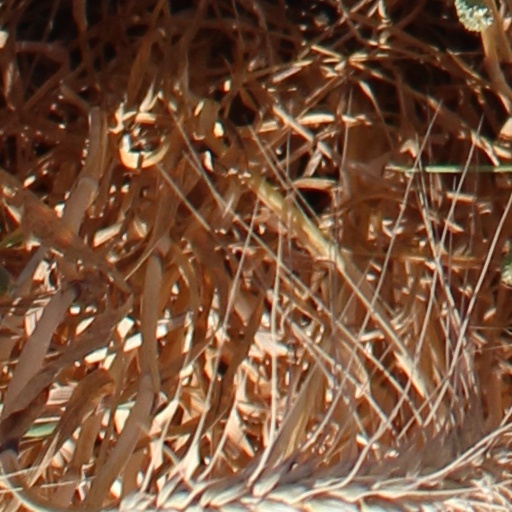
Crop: wheat